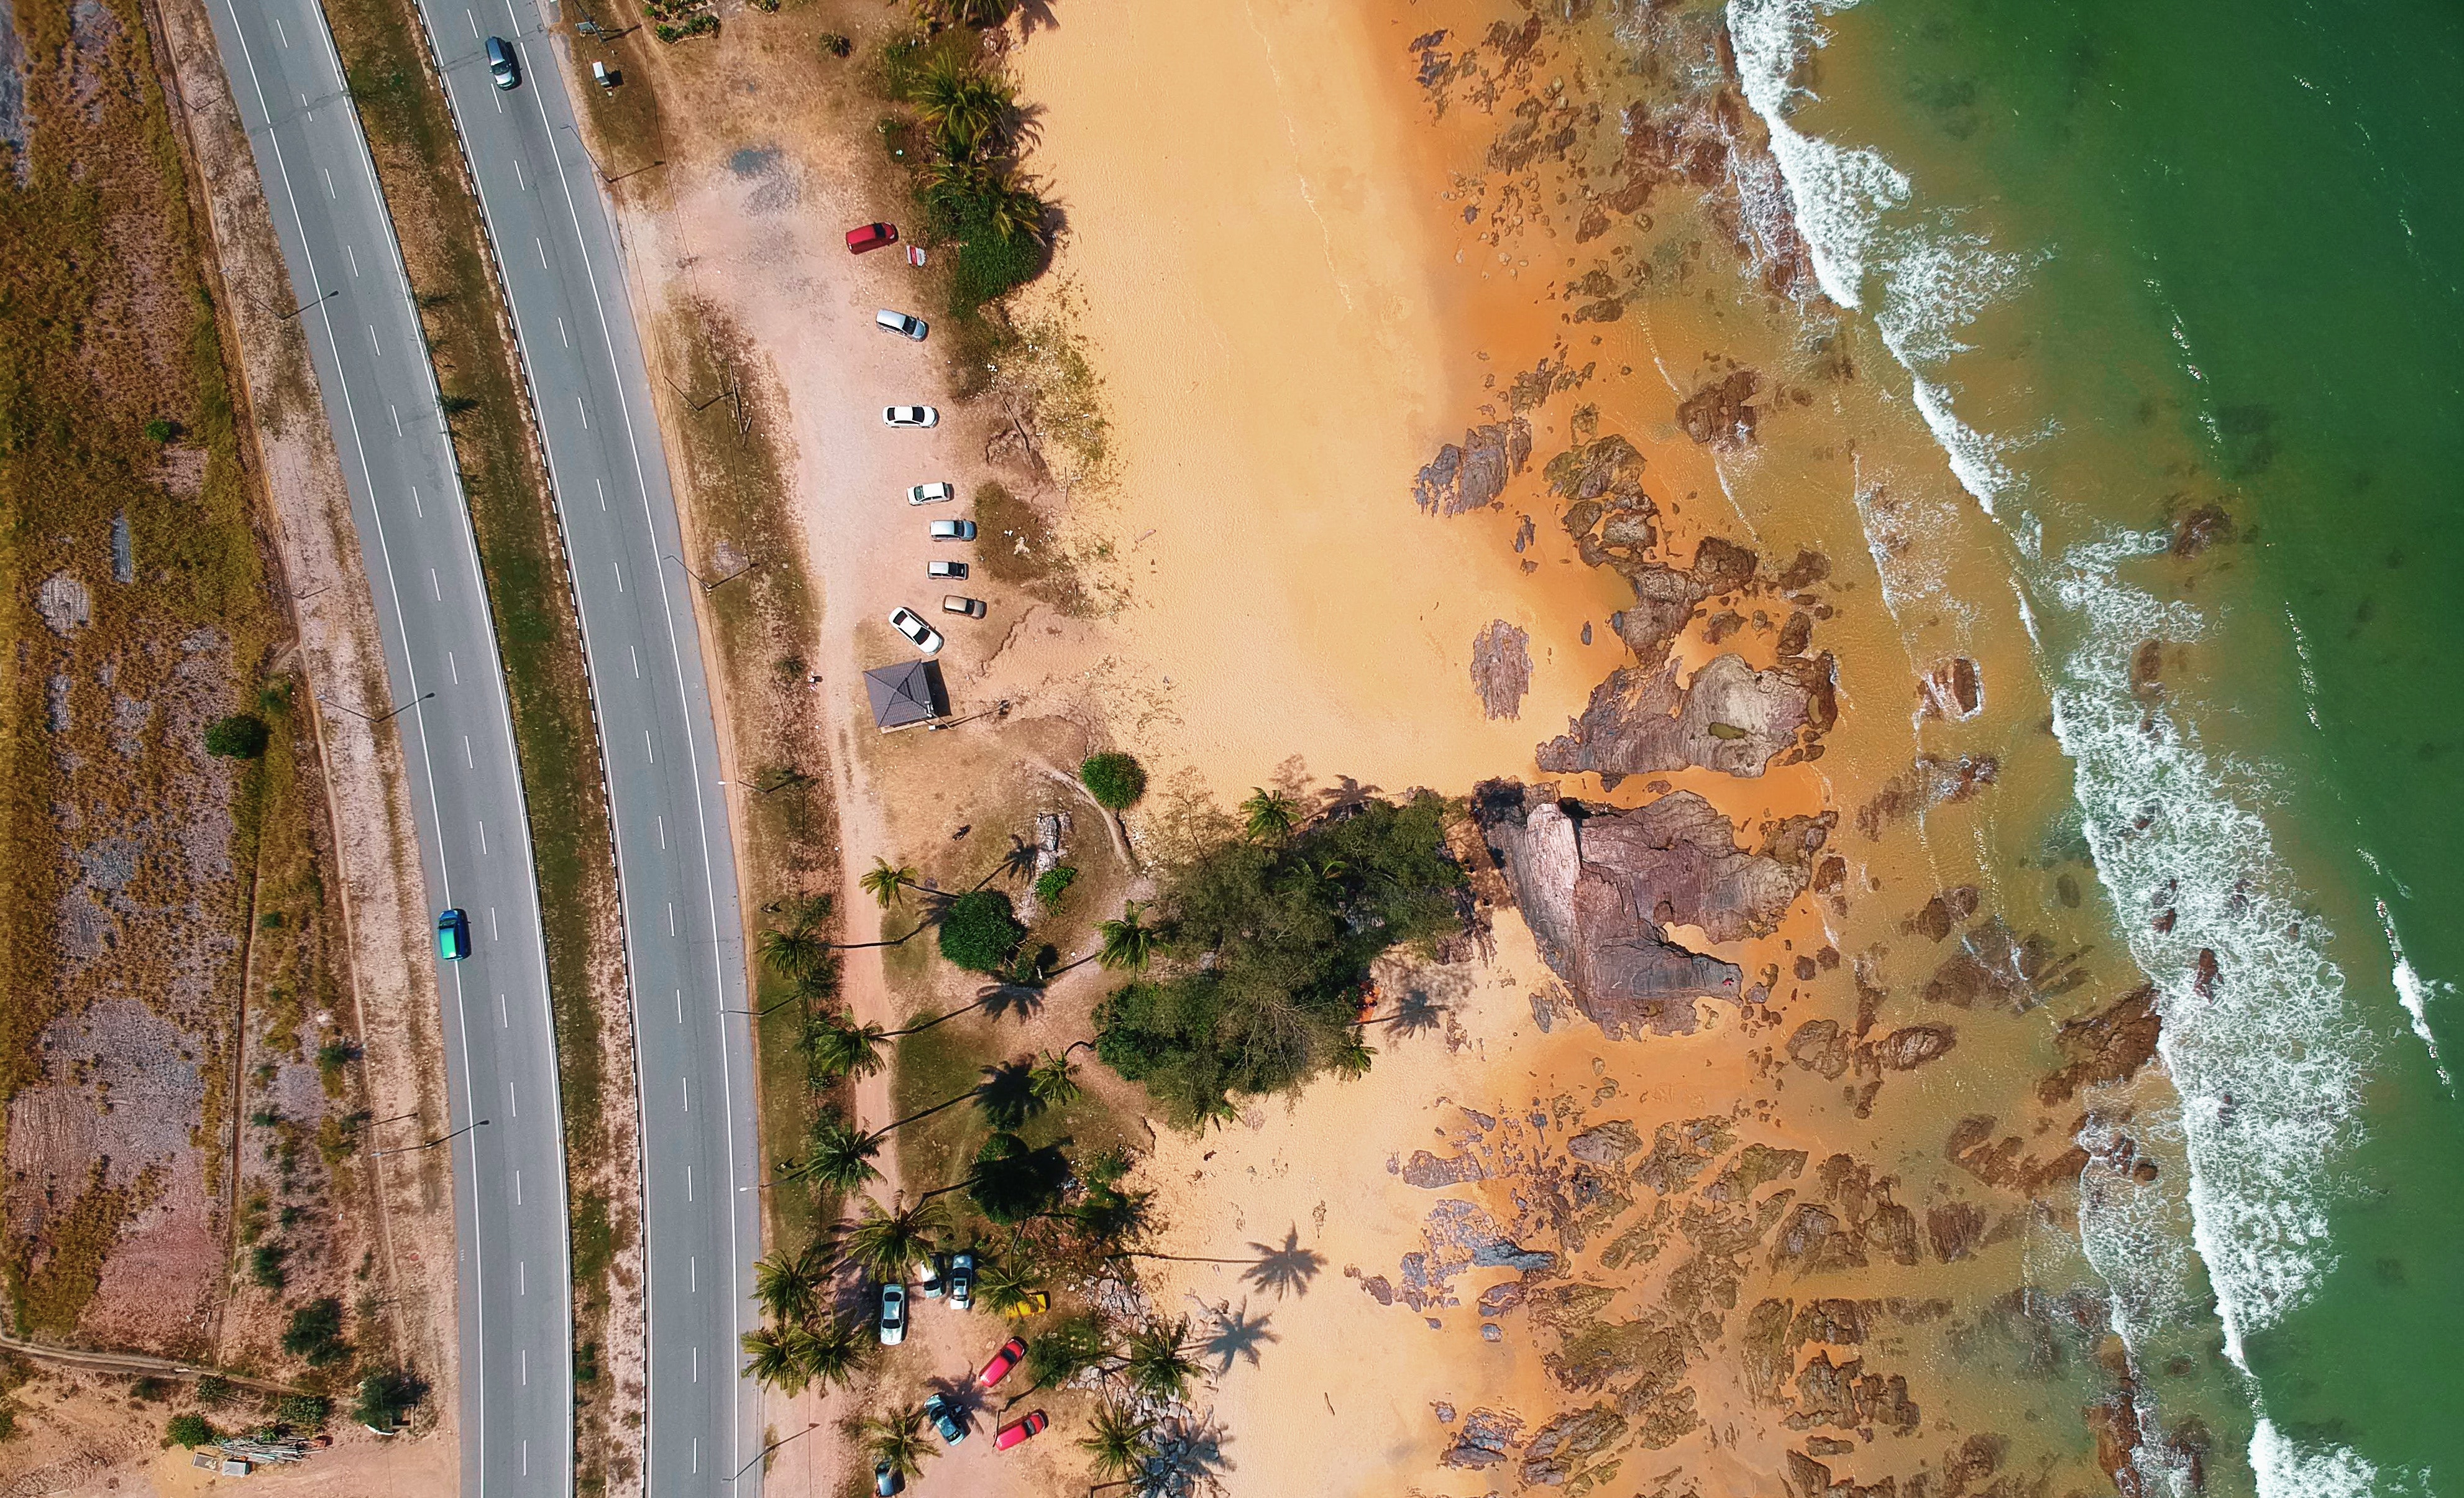
aerial photography, photography, landscape, geological phenomenon, world